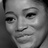
Emotion: happy